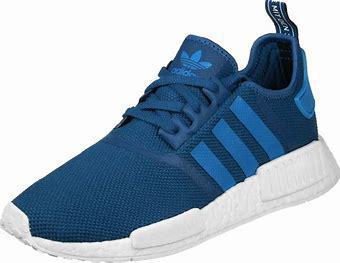
Brand: Adidas
Model: NMD